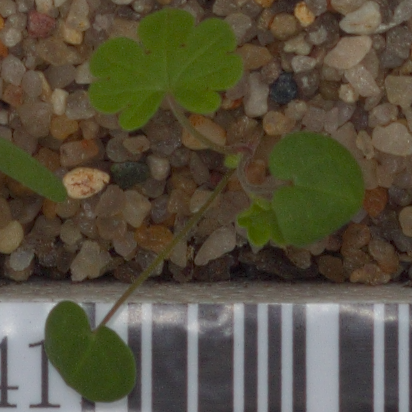
Label: smallflowered_cranesbill